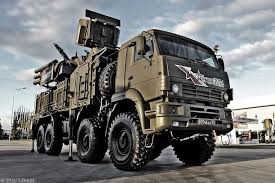
Label: Air Defense